26th Air Division

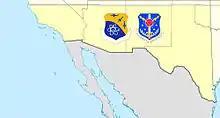
26th Air Division/Southwest Air Defense Sector AOR, 1979–1990

The division was gradually phasing down until it replaced the 27th Air Division at Luke Air Force Base, Arizona in November 1969, when in an ADCOM reorganization of atmospheric defense forces, the command became responsible for the air defense of a large area of the southwest. In October 1979, it transferred to Tactical Air Command (ADTAC) and continued to supervise atmospheric defense forces of its assigned AOR. Assumed additional designation 26th ADCOM Region on 8 December 1978.